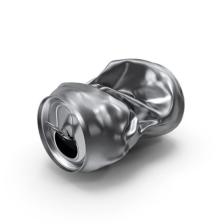
Label: cans